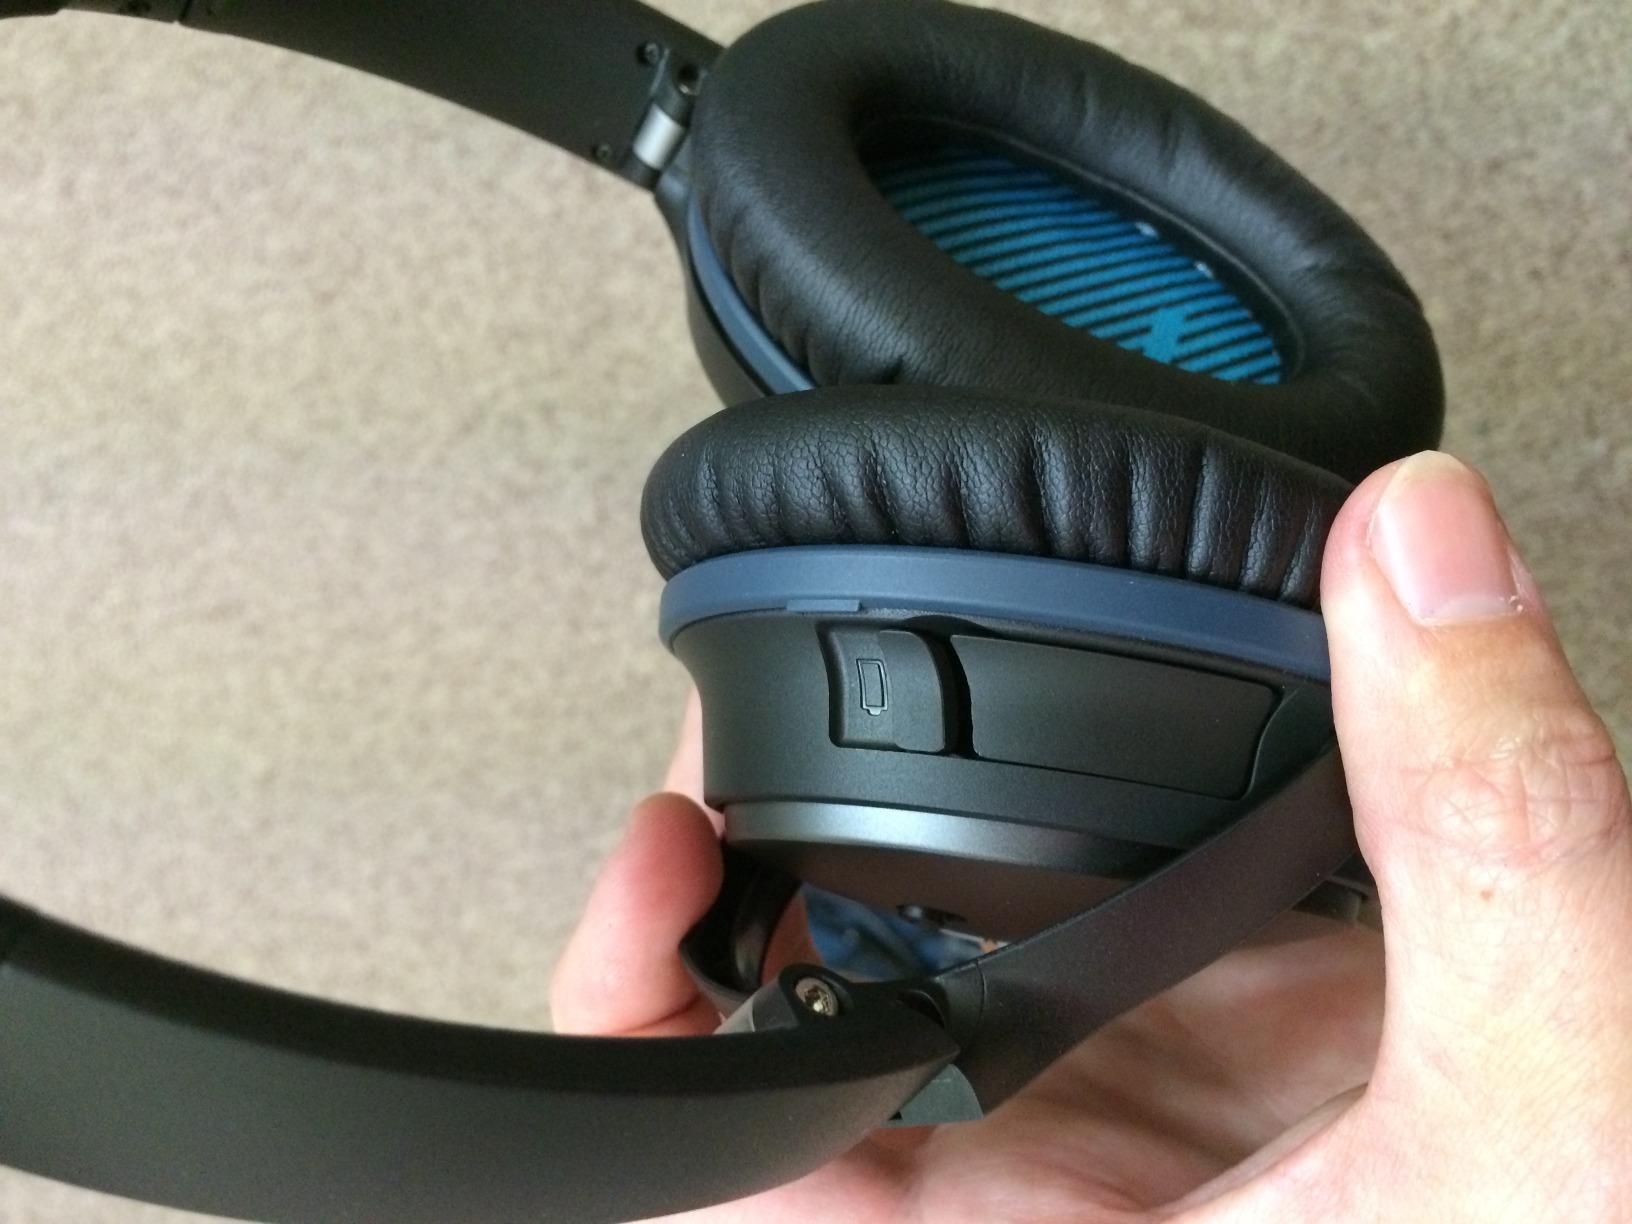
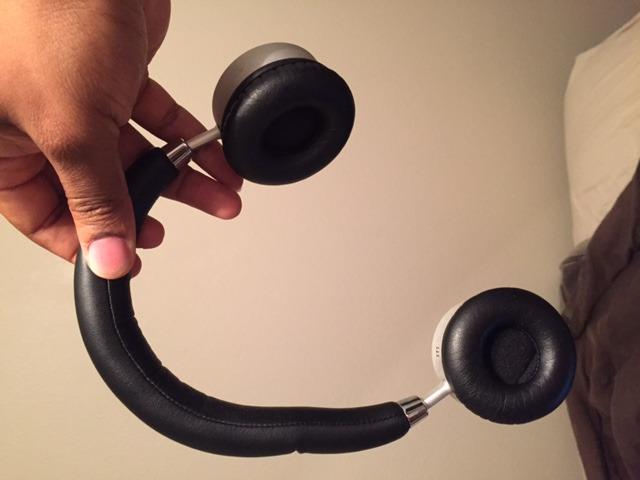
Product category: headphones
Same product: no